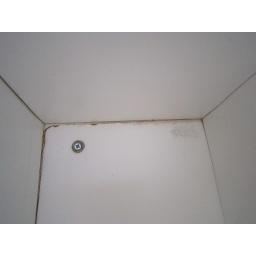
sample of water stain in one cabinet only